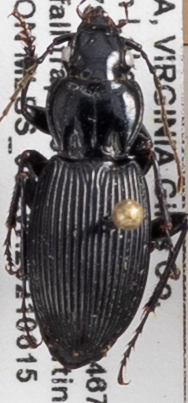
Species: Pterostichus lachrymosus
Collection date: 2021-06-15
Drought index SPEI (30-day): -0.51
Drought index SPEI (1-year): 0.718
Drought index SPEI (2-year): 1.28